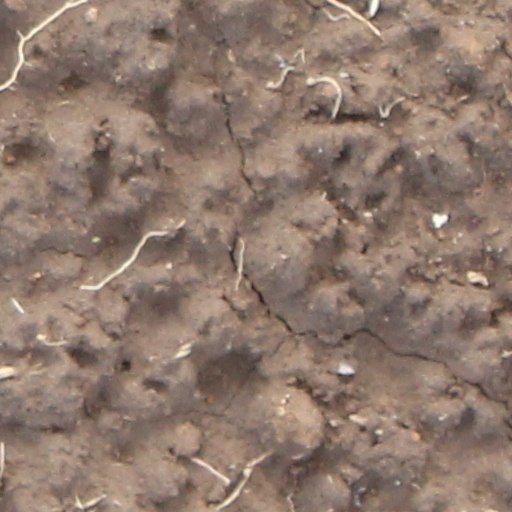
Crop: wheat